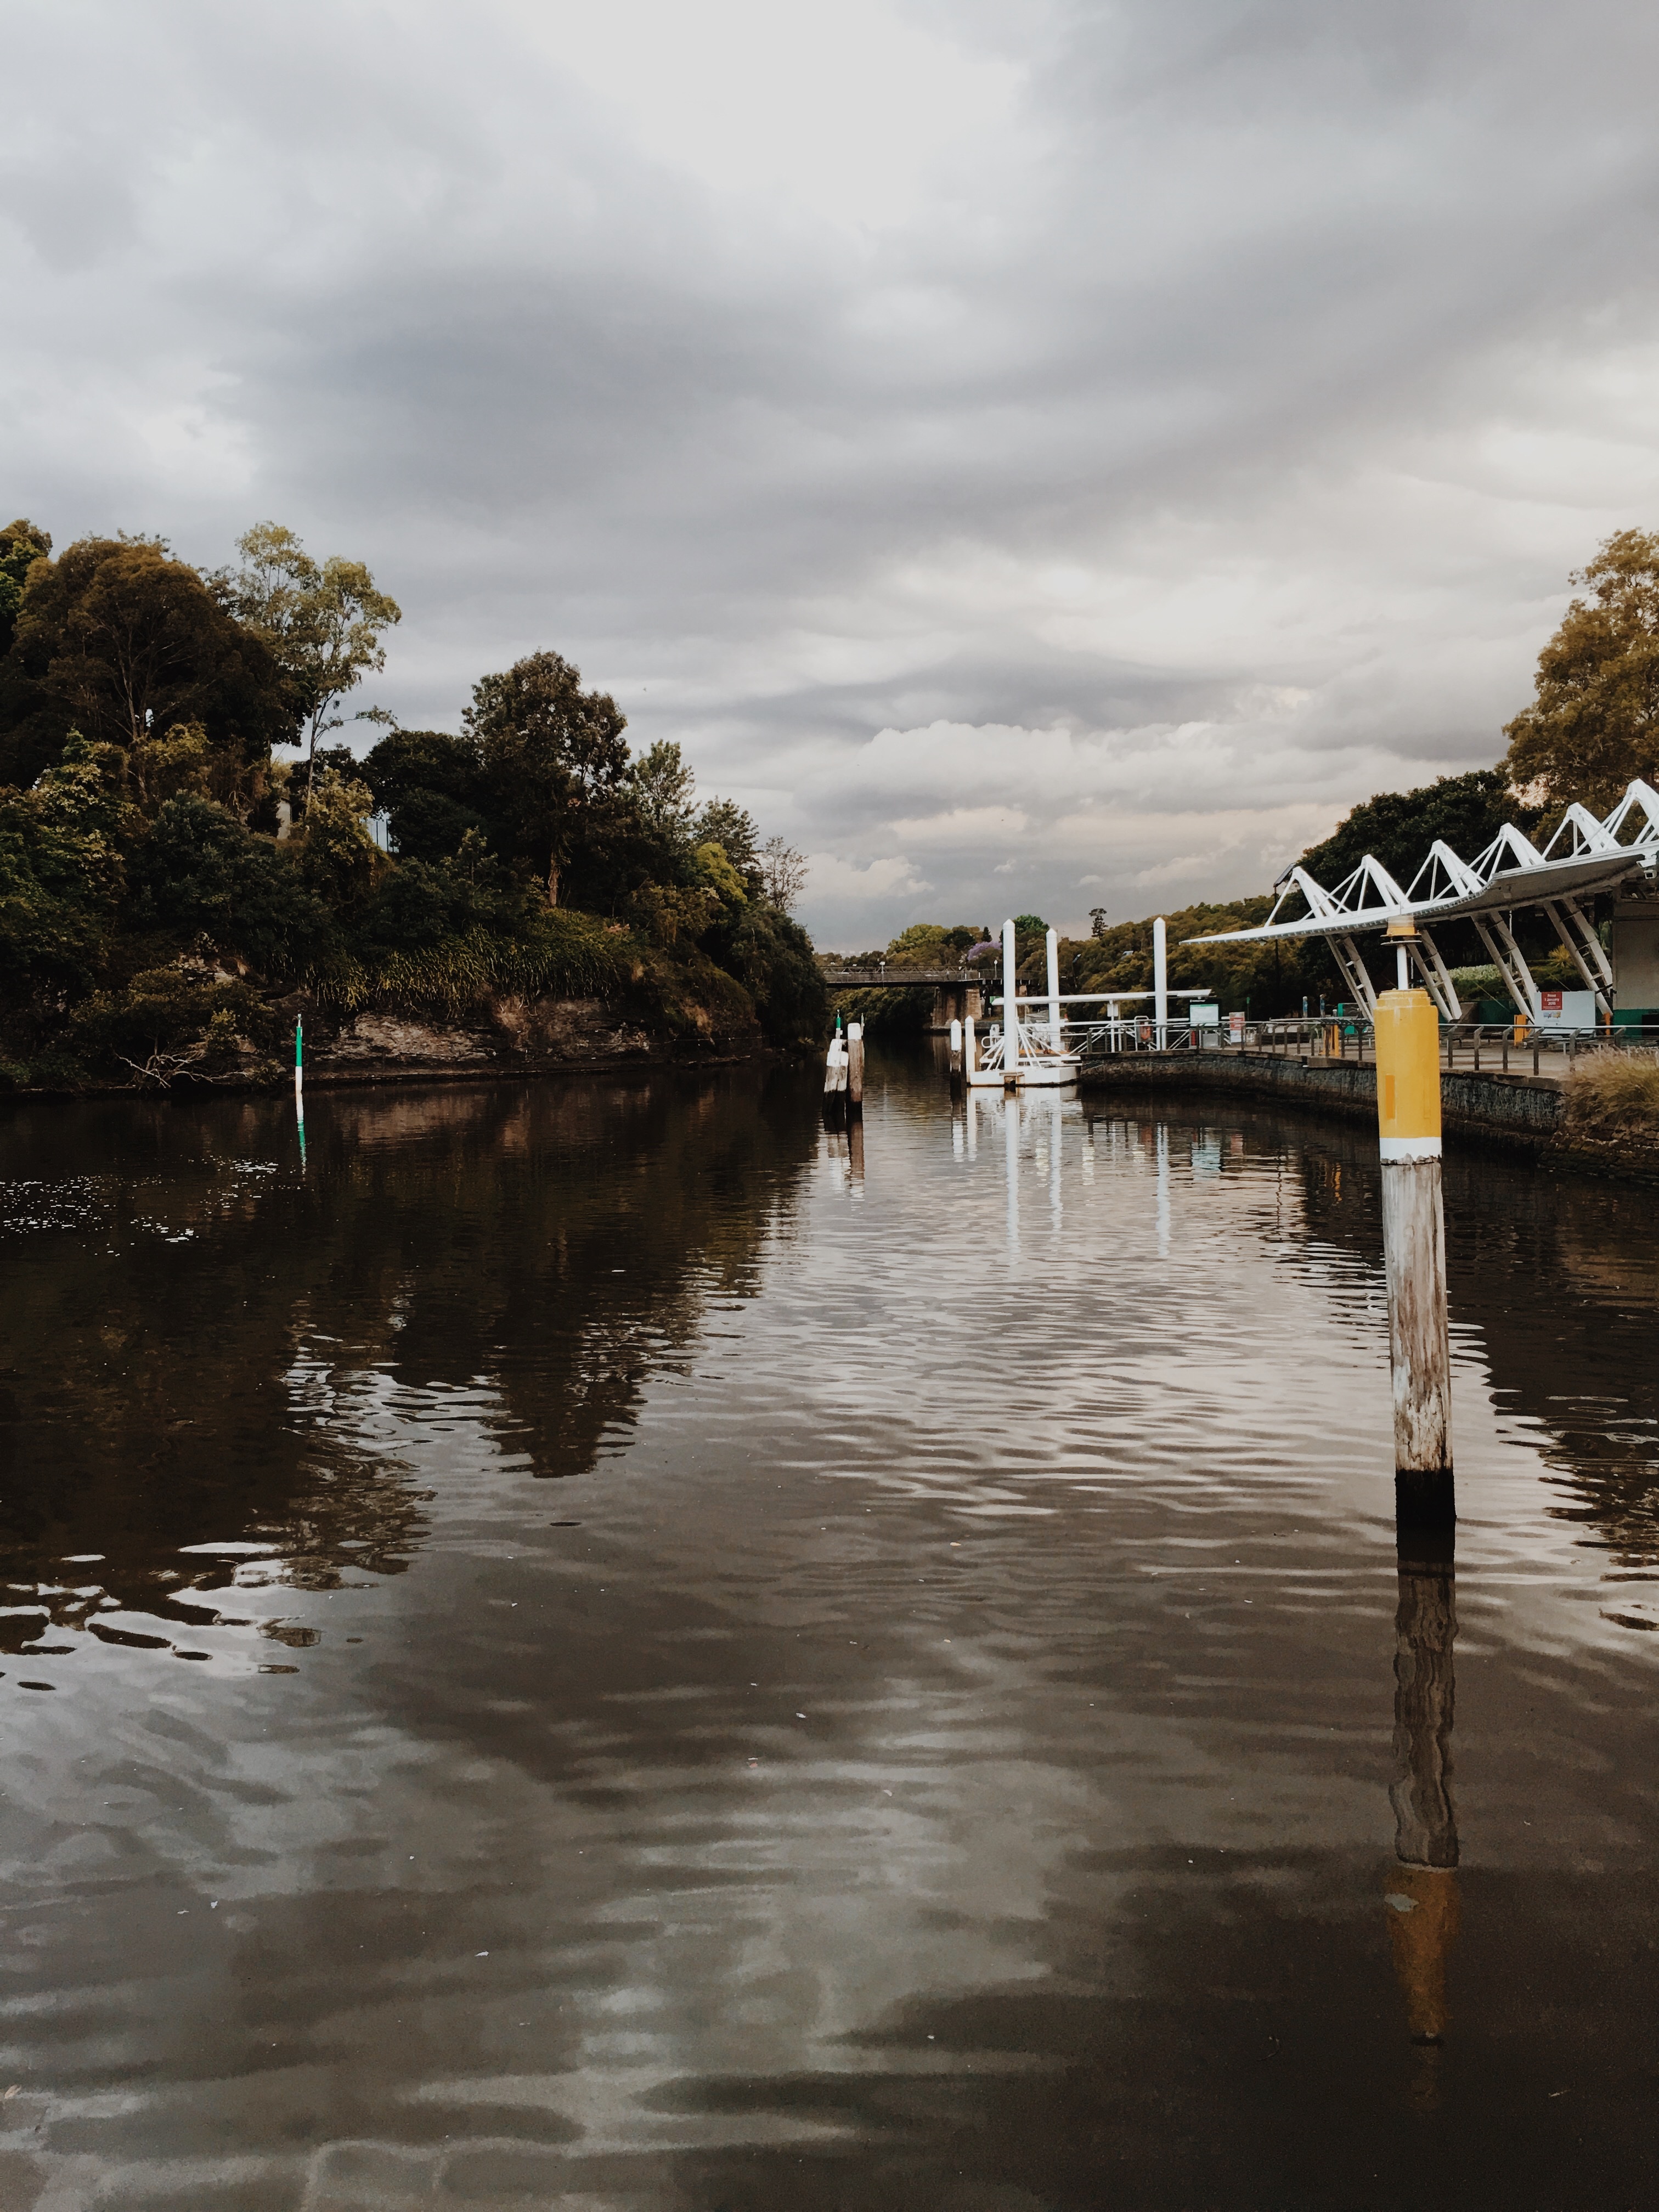
beach, sea, coast, water, morning, shore, wave, river, evening, reflection, waterway, body of water